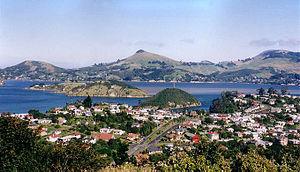
La péninsule d'Otago est une longue bande de terre vallonnée en forme de doigt, partie la plus à l'est de Dunedin, sur l'île du Sud de Nouvelle-Zélande.